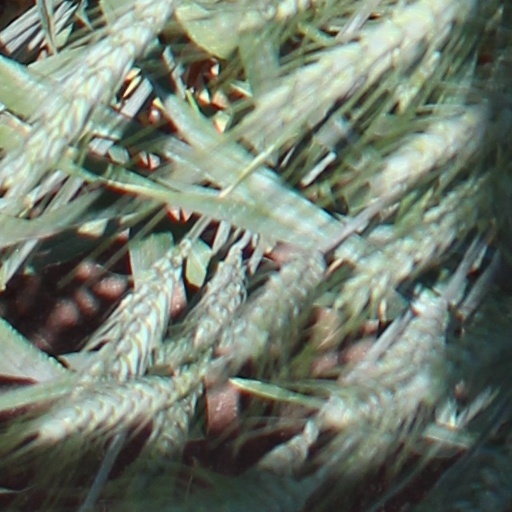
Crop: wheat